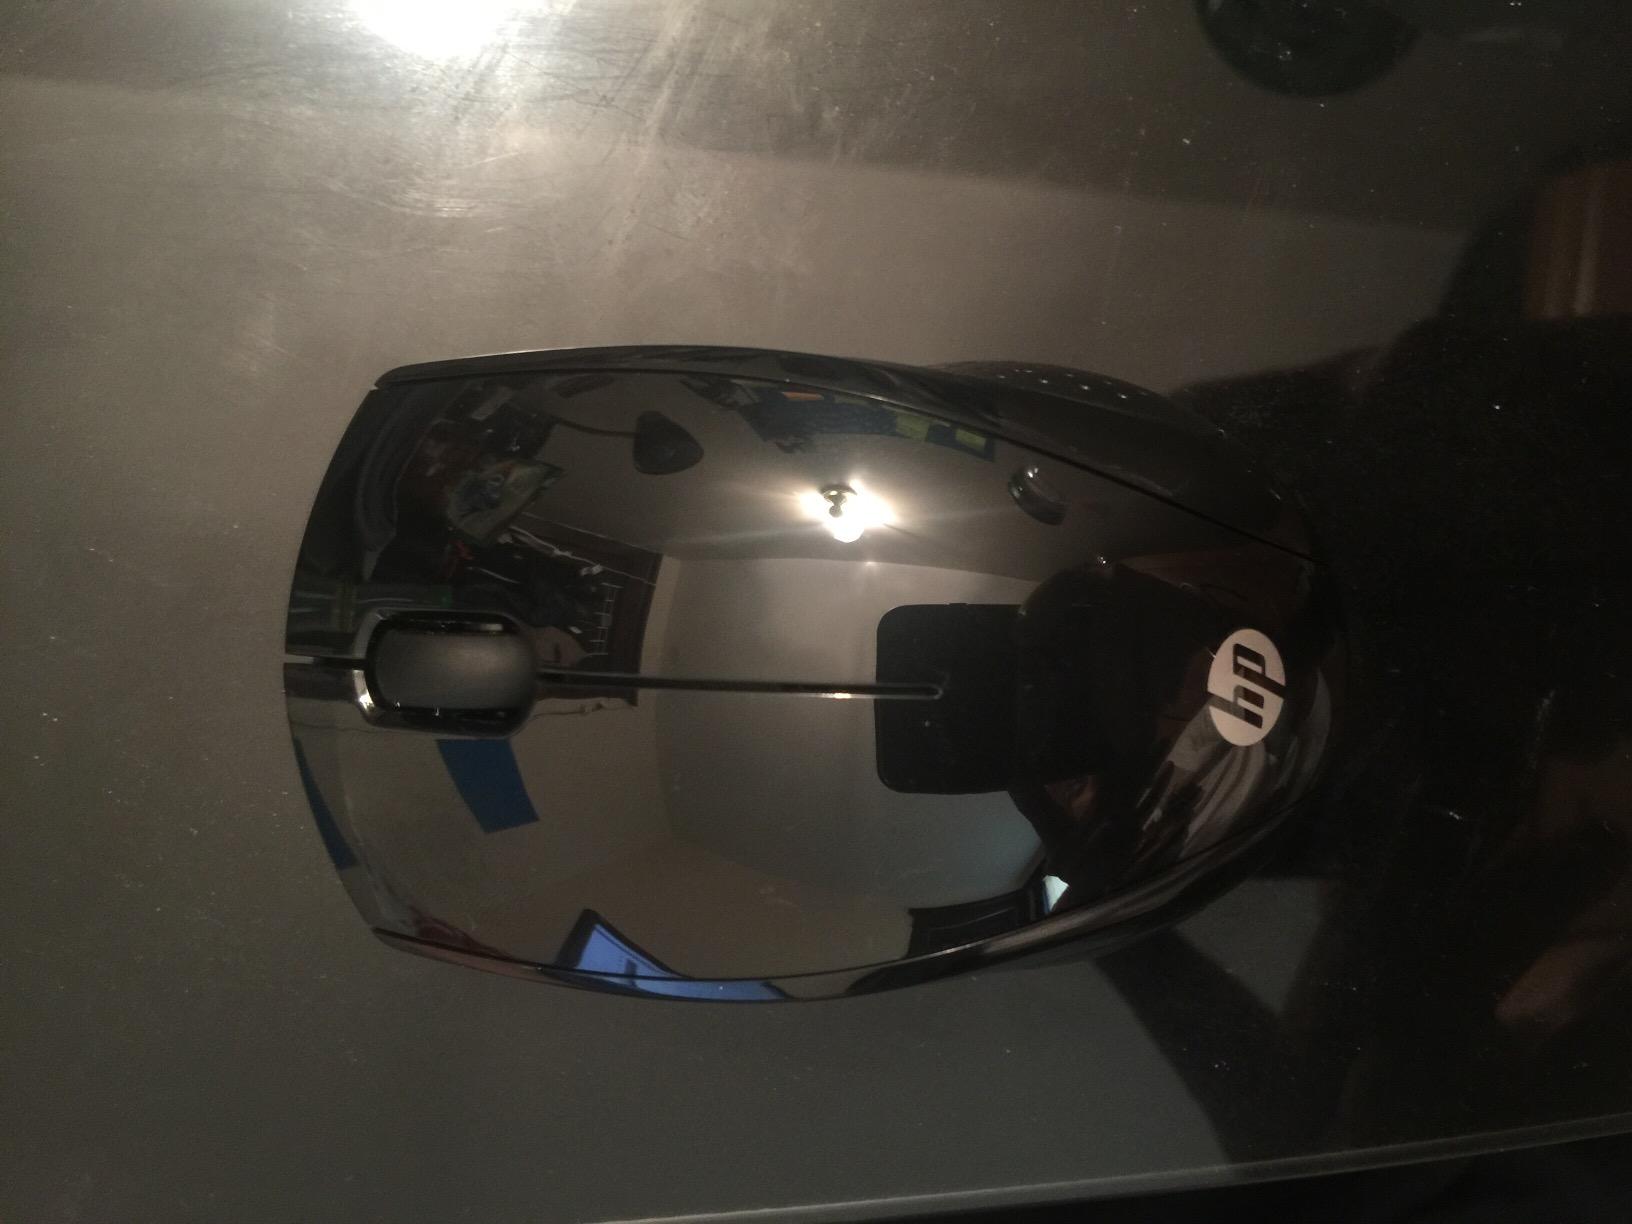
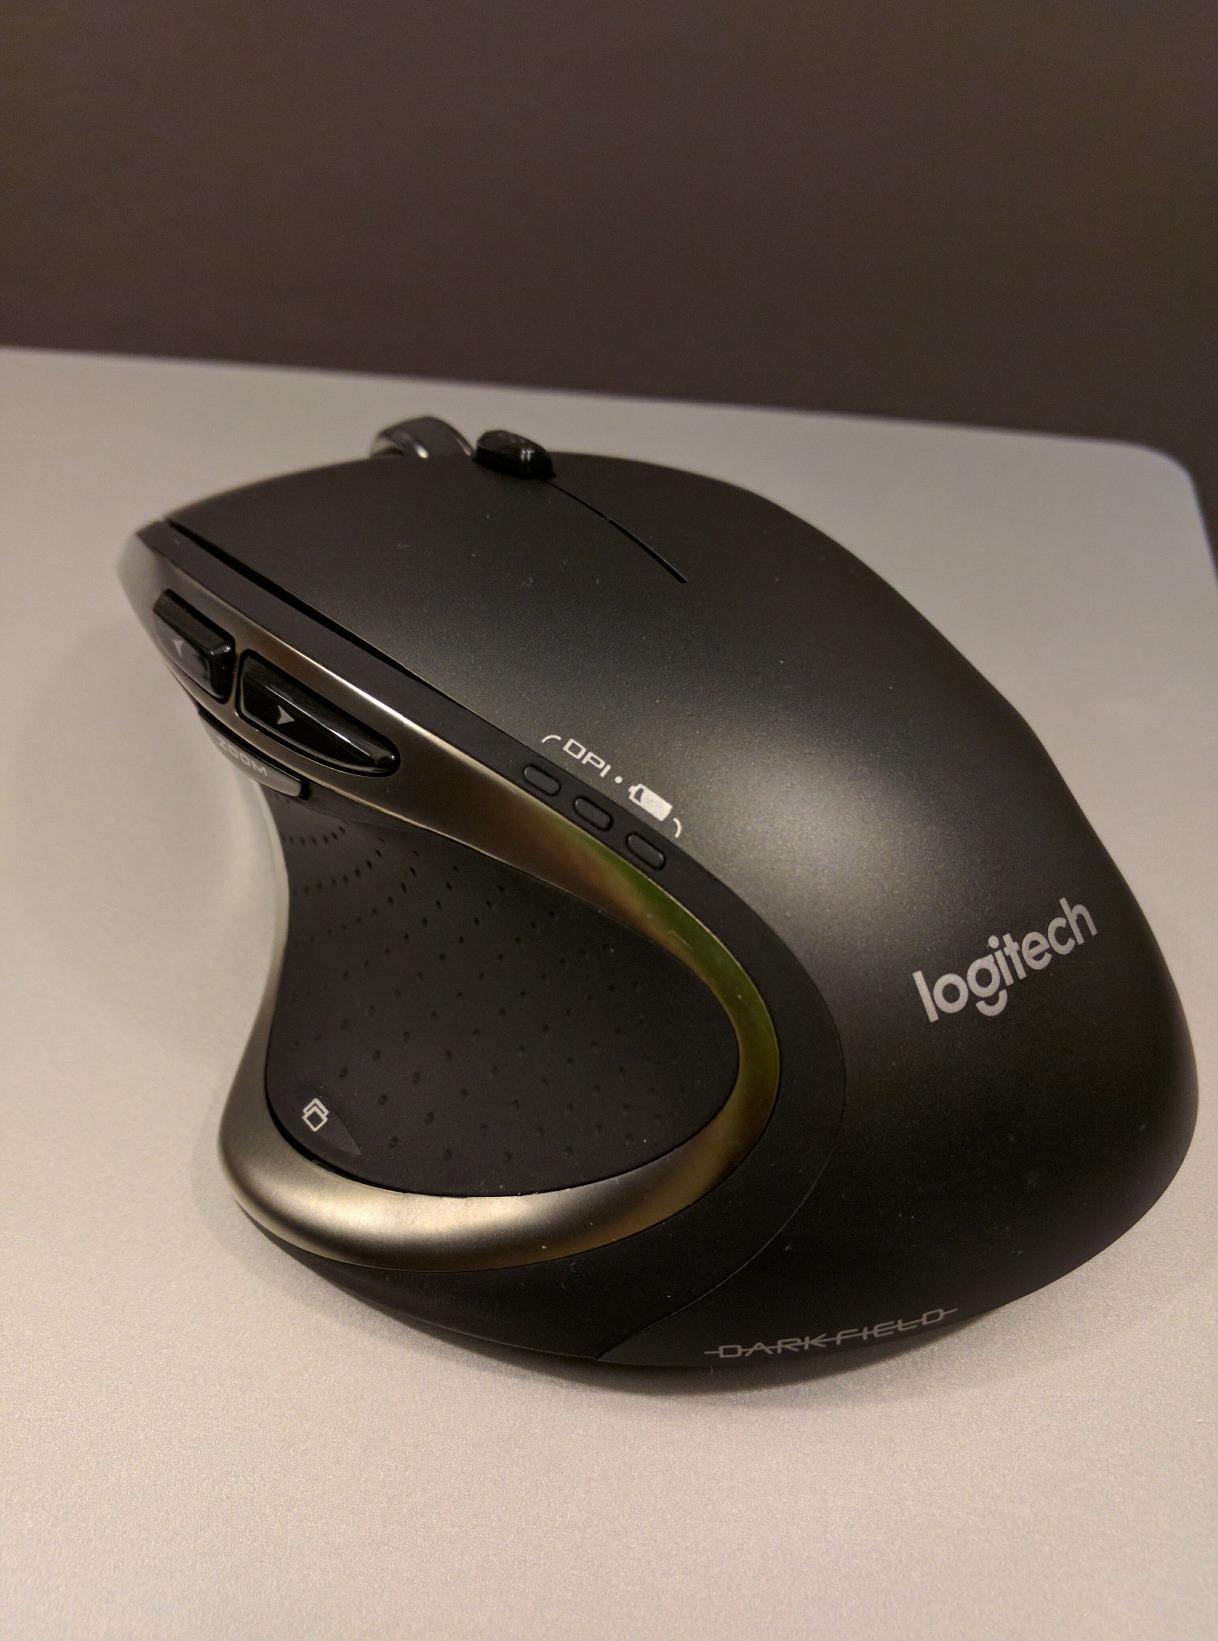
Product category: mouse
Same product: no